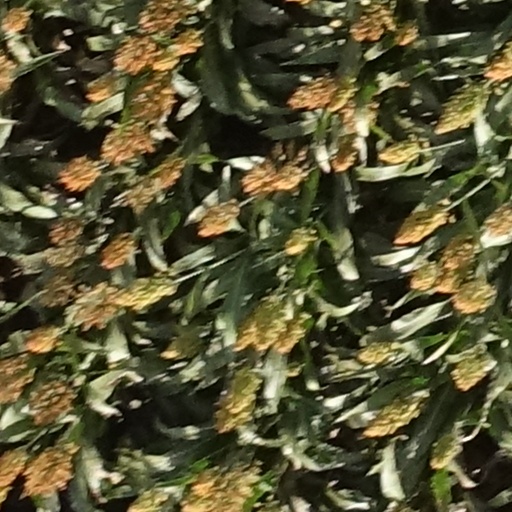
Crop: sorghum